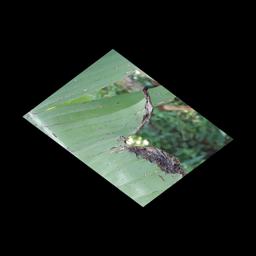
Label: POTASSIUM DEFICIENCY